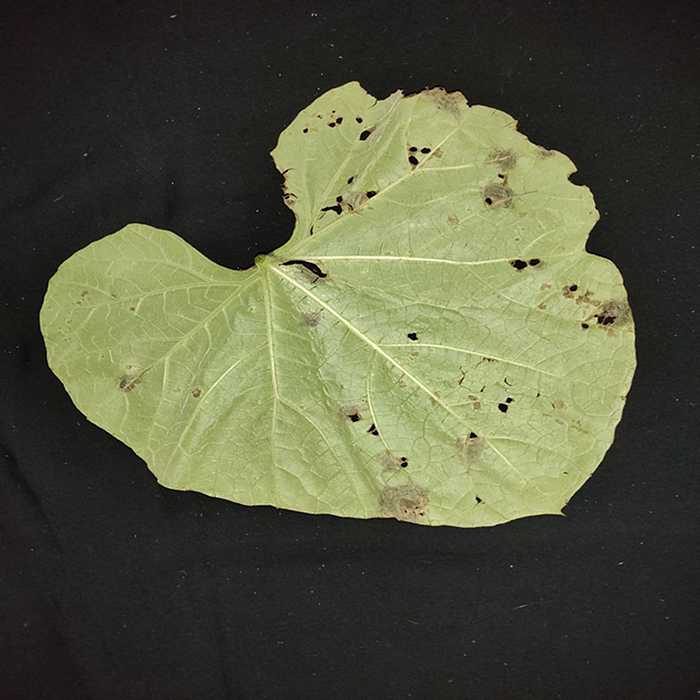
Plant: Bottle gourd
Label: Anthracnose